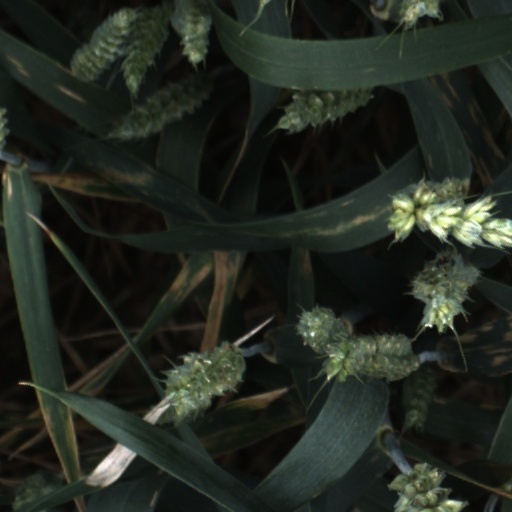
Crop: wheat